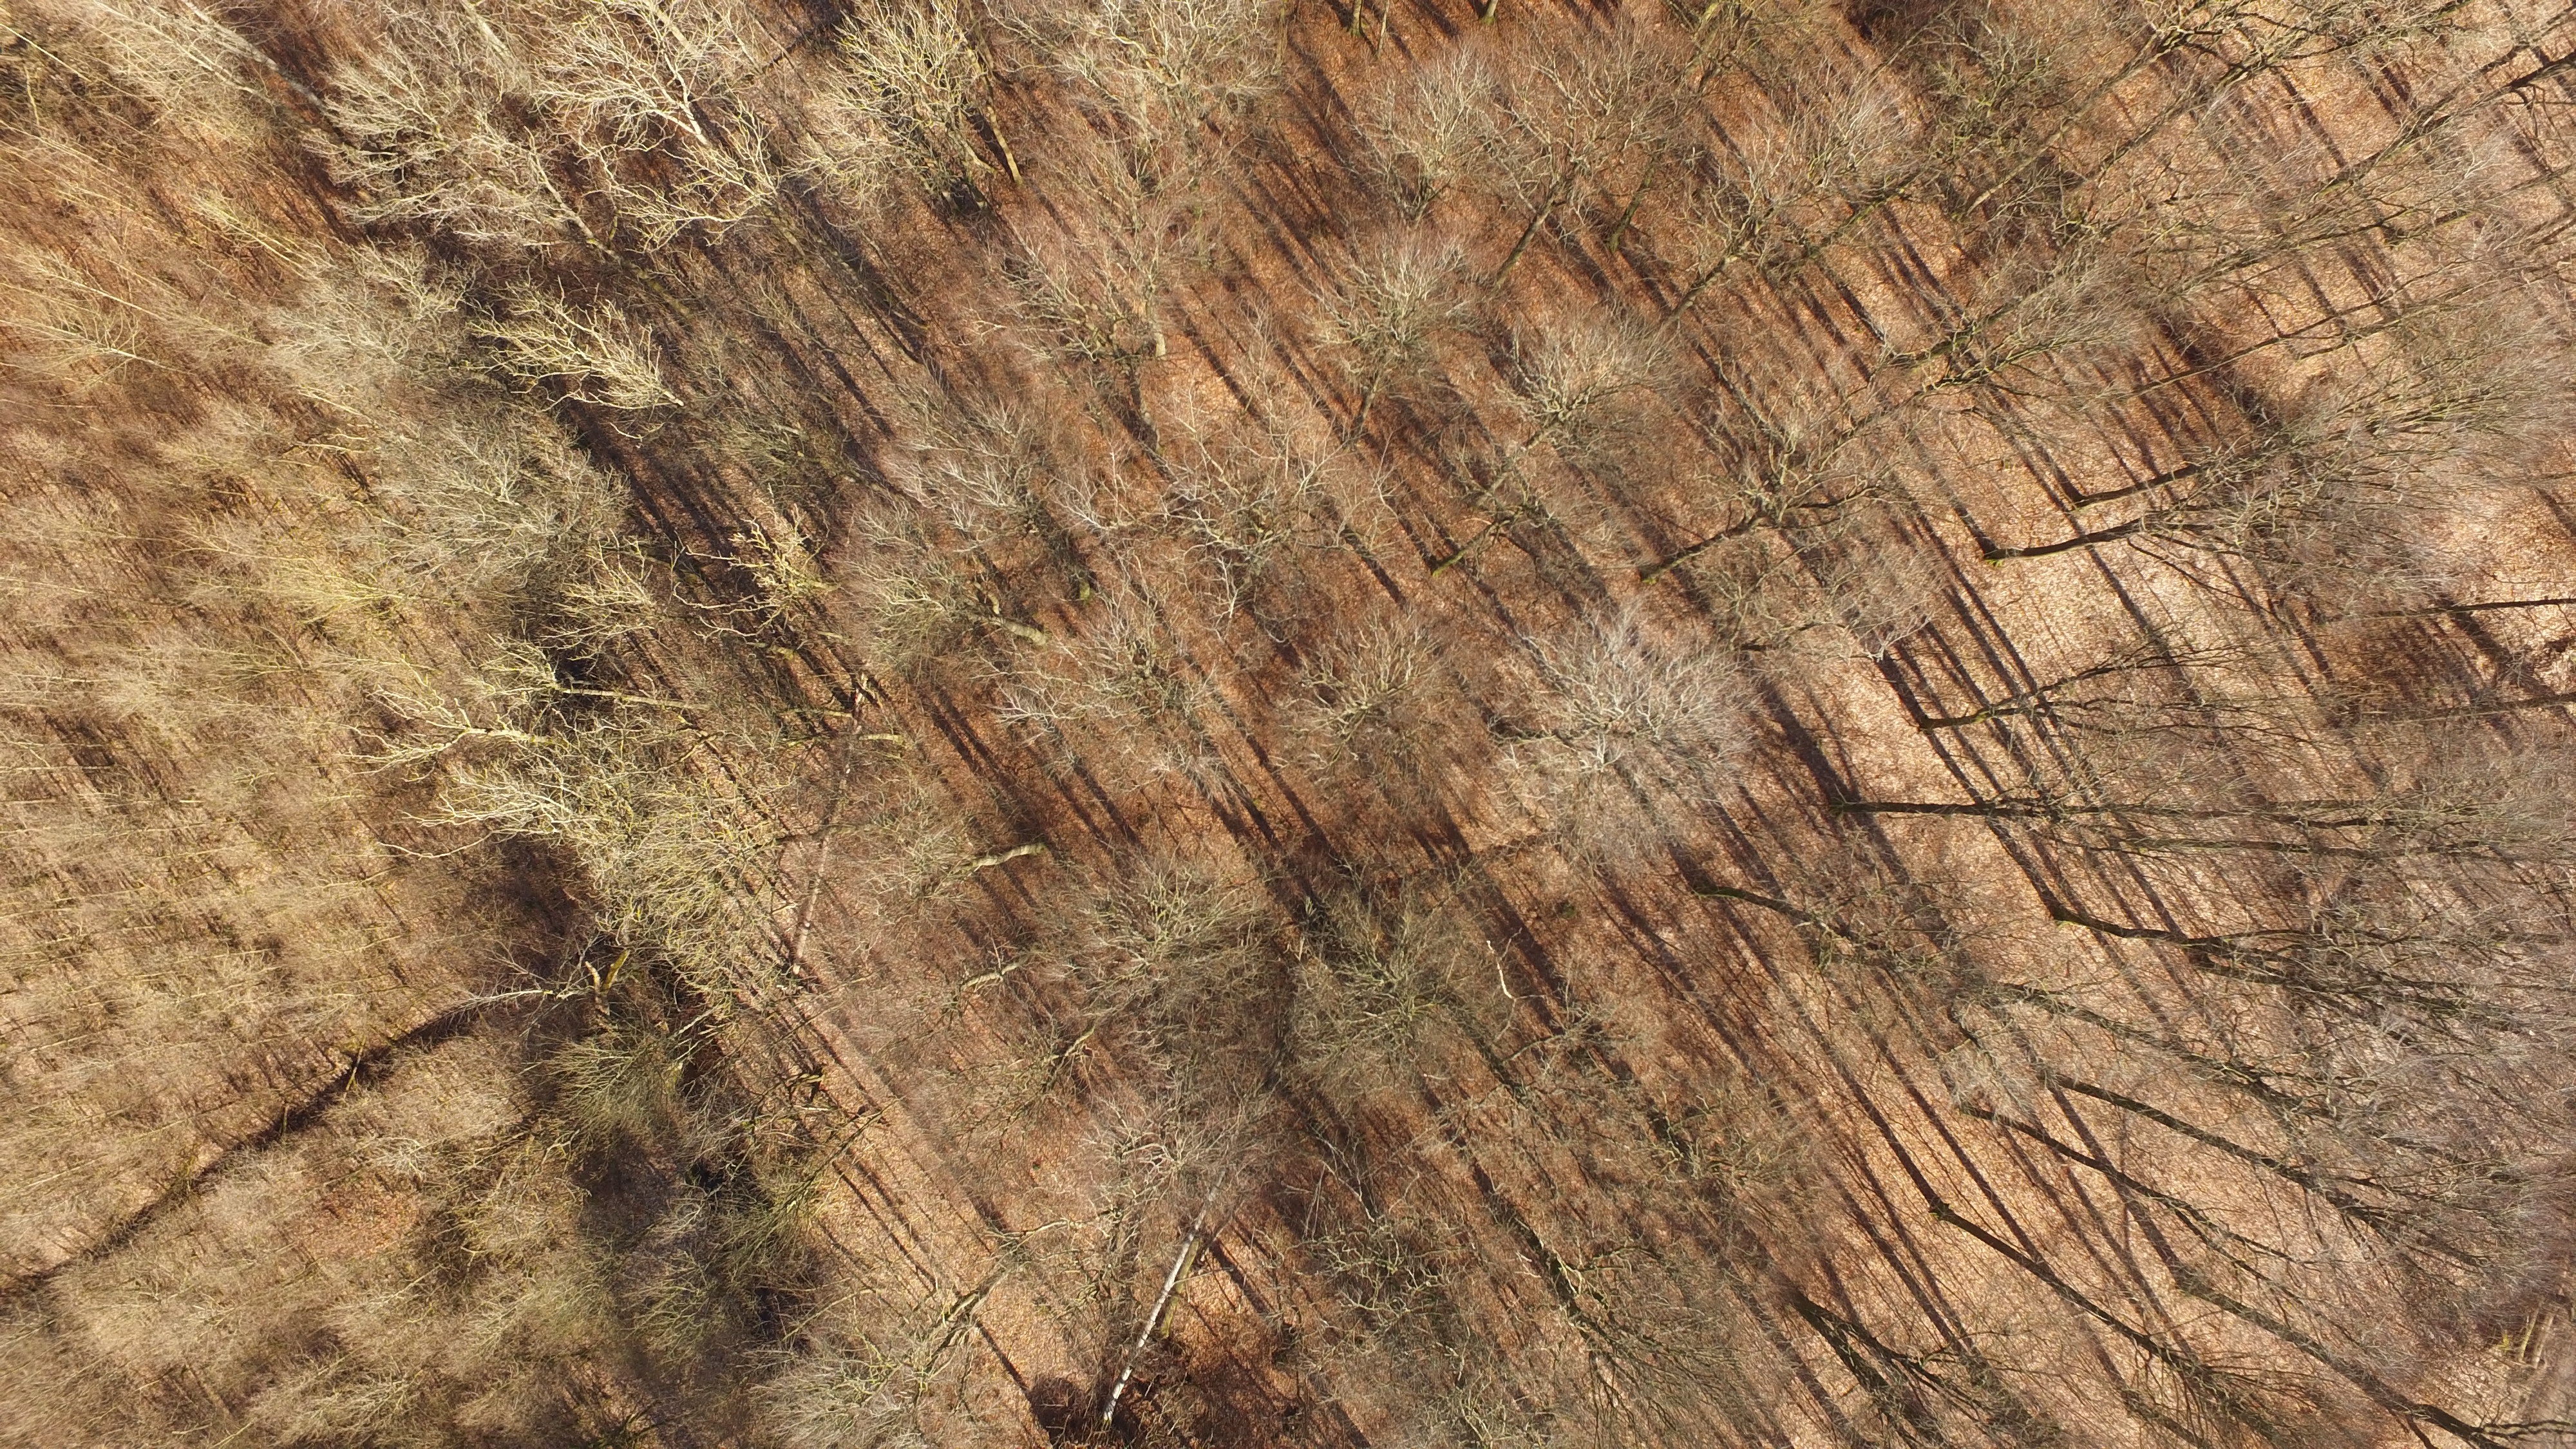
tree, nature, forest, rock, plant, wood, texture, leaf, trunk, formation, soil, terrain, trees, geology, bird's eye view, flooring, ancient history, woody plant